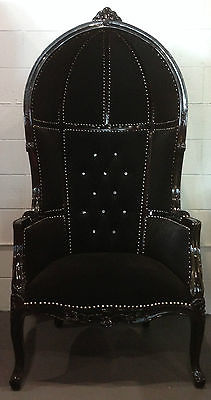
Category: chair